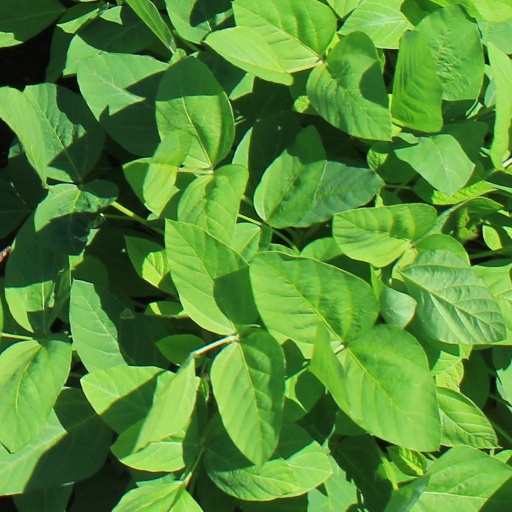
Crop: soybean